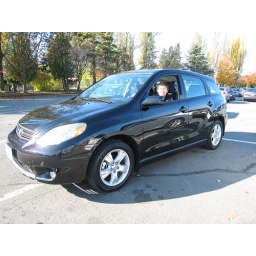
riding in black cat